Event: Nepal Earthquake
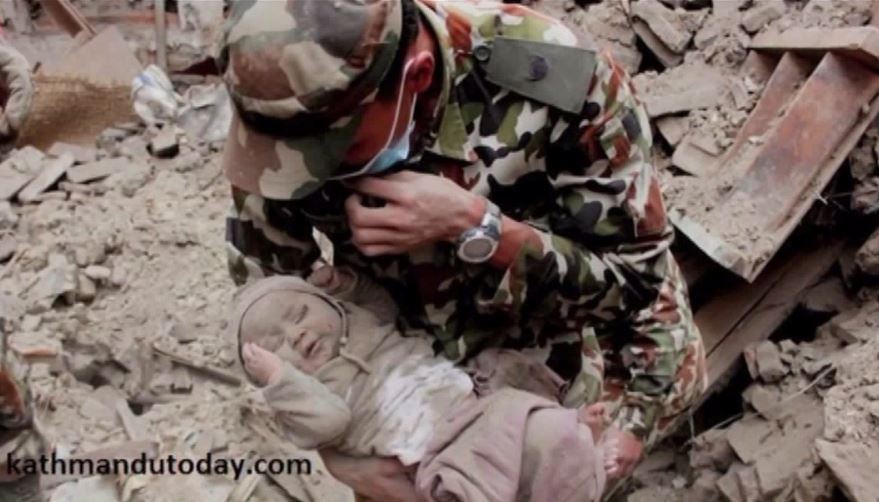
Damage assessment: damage